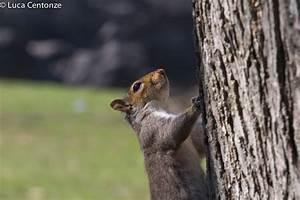
squirrel